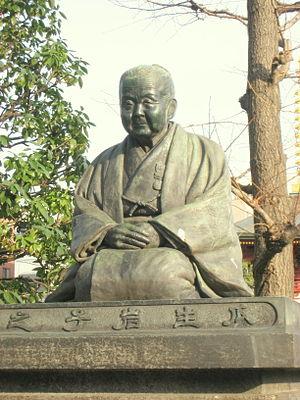
Uryū Iwako, 15 février 1829 - 19 avril 1897, aussi connue sous le nom Uryū Iwa, est une travailleuse sociale renommée du Japon de l'ère Meiji.